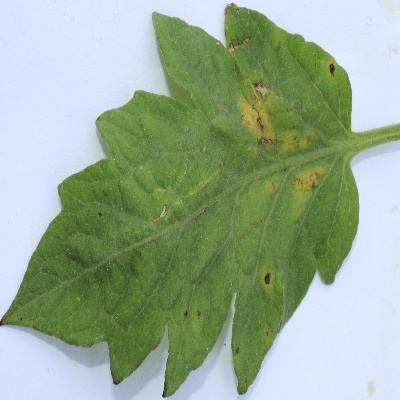
Crop: Tomato
Condition: septoria leaf spot